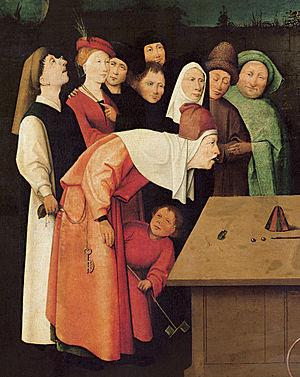
Le vol est une infraction pénale qui consiste à s'approprier frauduleusement un bien mobilier appartenant à autrui.
Le vol à la tire ou vol par pickpockets est une forme de vol qui consiste à subtiliser des objets que la victime porte sur elle, notamment dans ses poches, sans éveiller l'attention de cette victime. La pratique du vol à la tire exige une certaine dextérité. Pour se faciliter la tâche, le voleur peut profiter de la confusion qui naît dans les foules et les lieux publics ou attirer l'attention de la victime sur autre chose grâce à une diversion, par exemple, une bousculade, qui peut être provoquée par un complice.
Le regard désigne le mouvement ou la direction des yeux vers un objet ainsi que les yeux eux-mêmes.